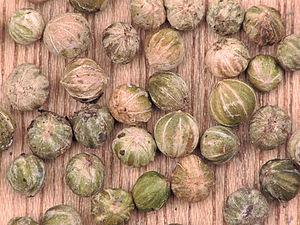
Le cornouiller sanguin est un arbuste à feuilles caduques de la famille des cornacées. Il est parfois appelé bois puant, bois punais, cornouiller femelle, olivier de Normandie, puègne blanche, sanguin ou sanguine.